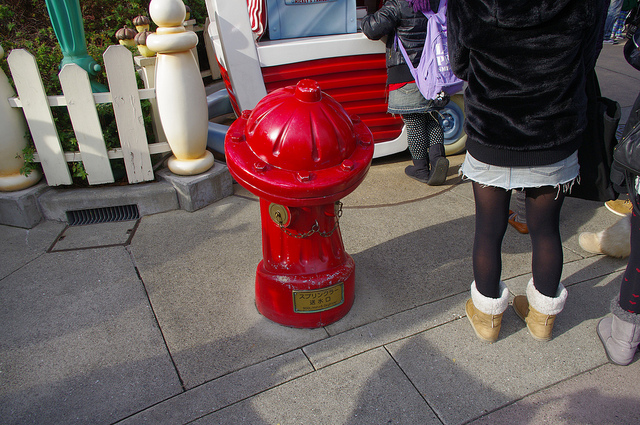
user: Given an image and a question. Answer the question in a short answer. Question: What profession uses this? Short Answer:
assistant: fireman